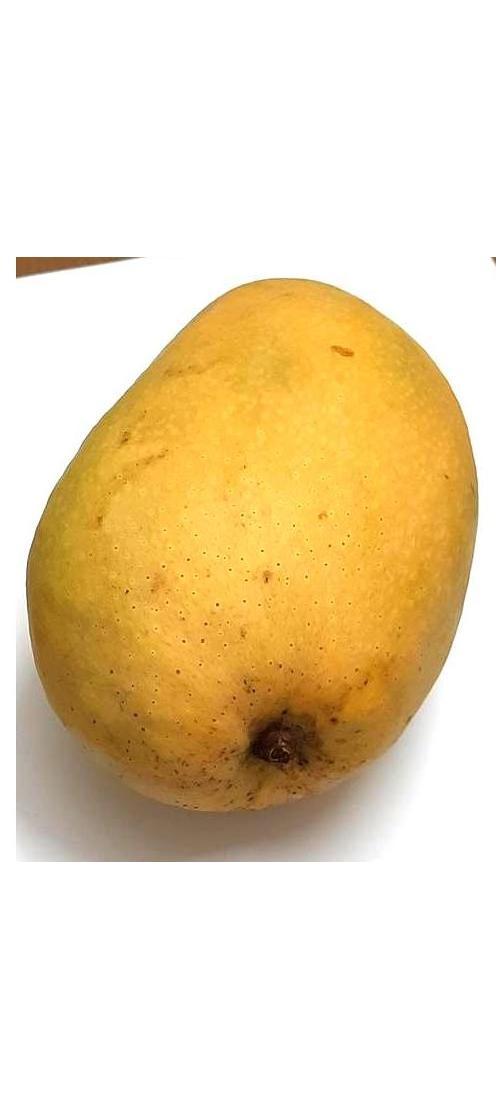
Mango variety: Fazli Shurmai